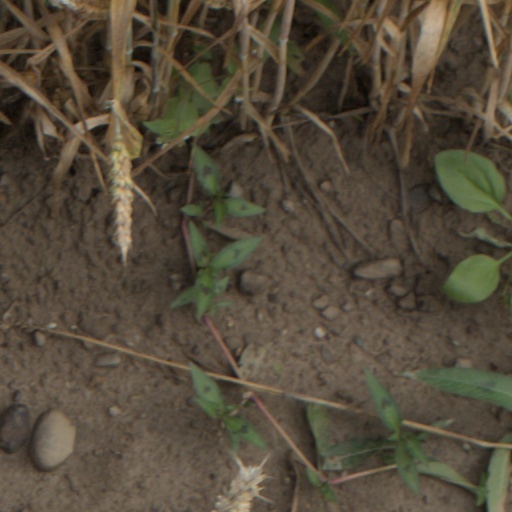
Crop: wheat